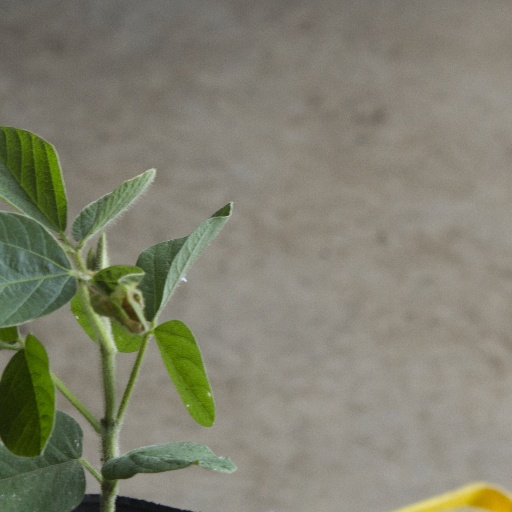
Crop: soybean